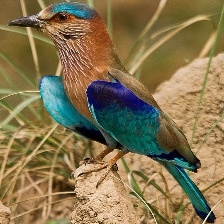
Species: INDIAN ROLLER
Scientific name: CORACIAS BENGHALENSIS